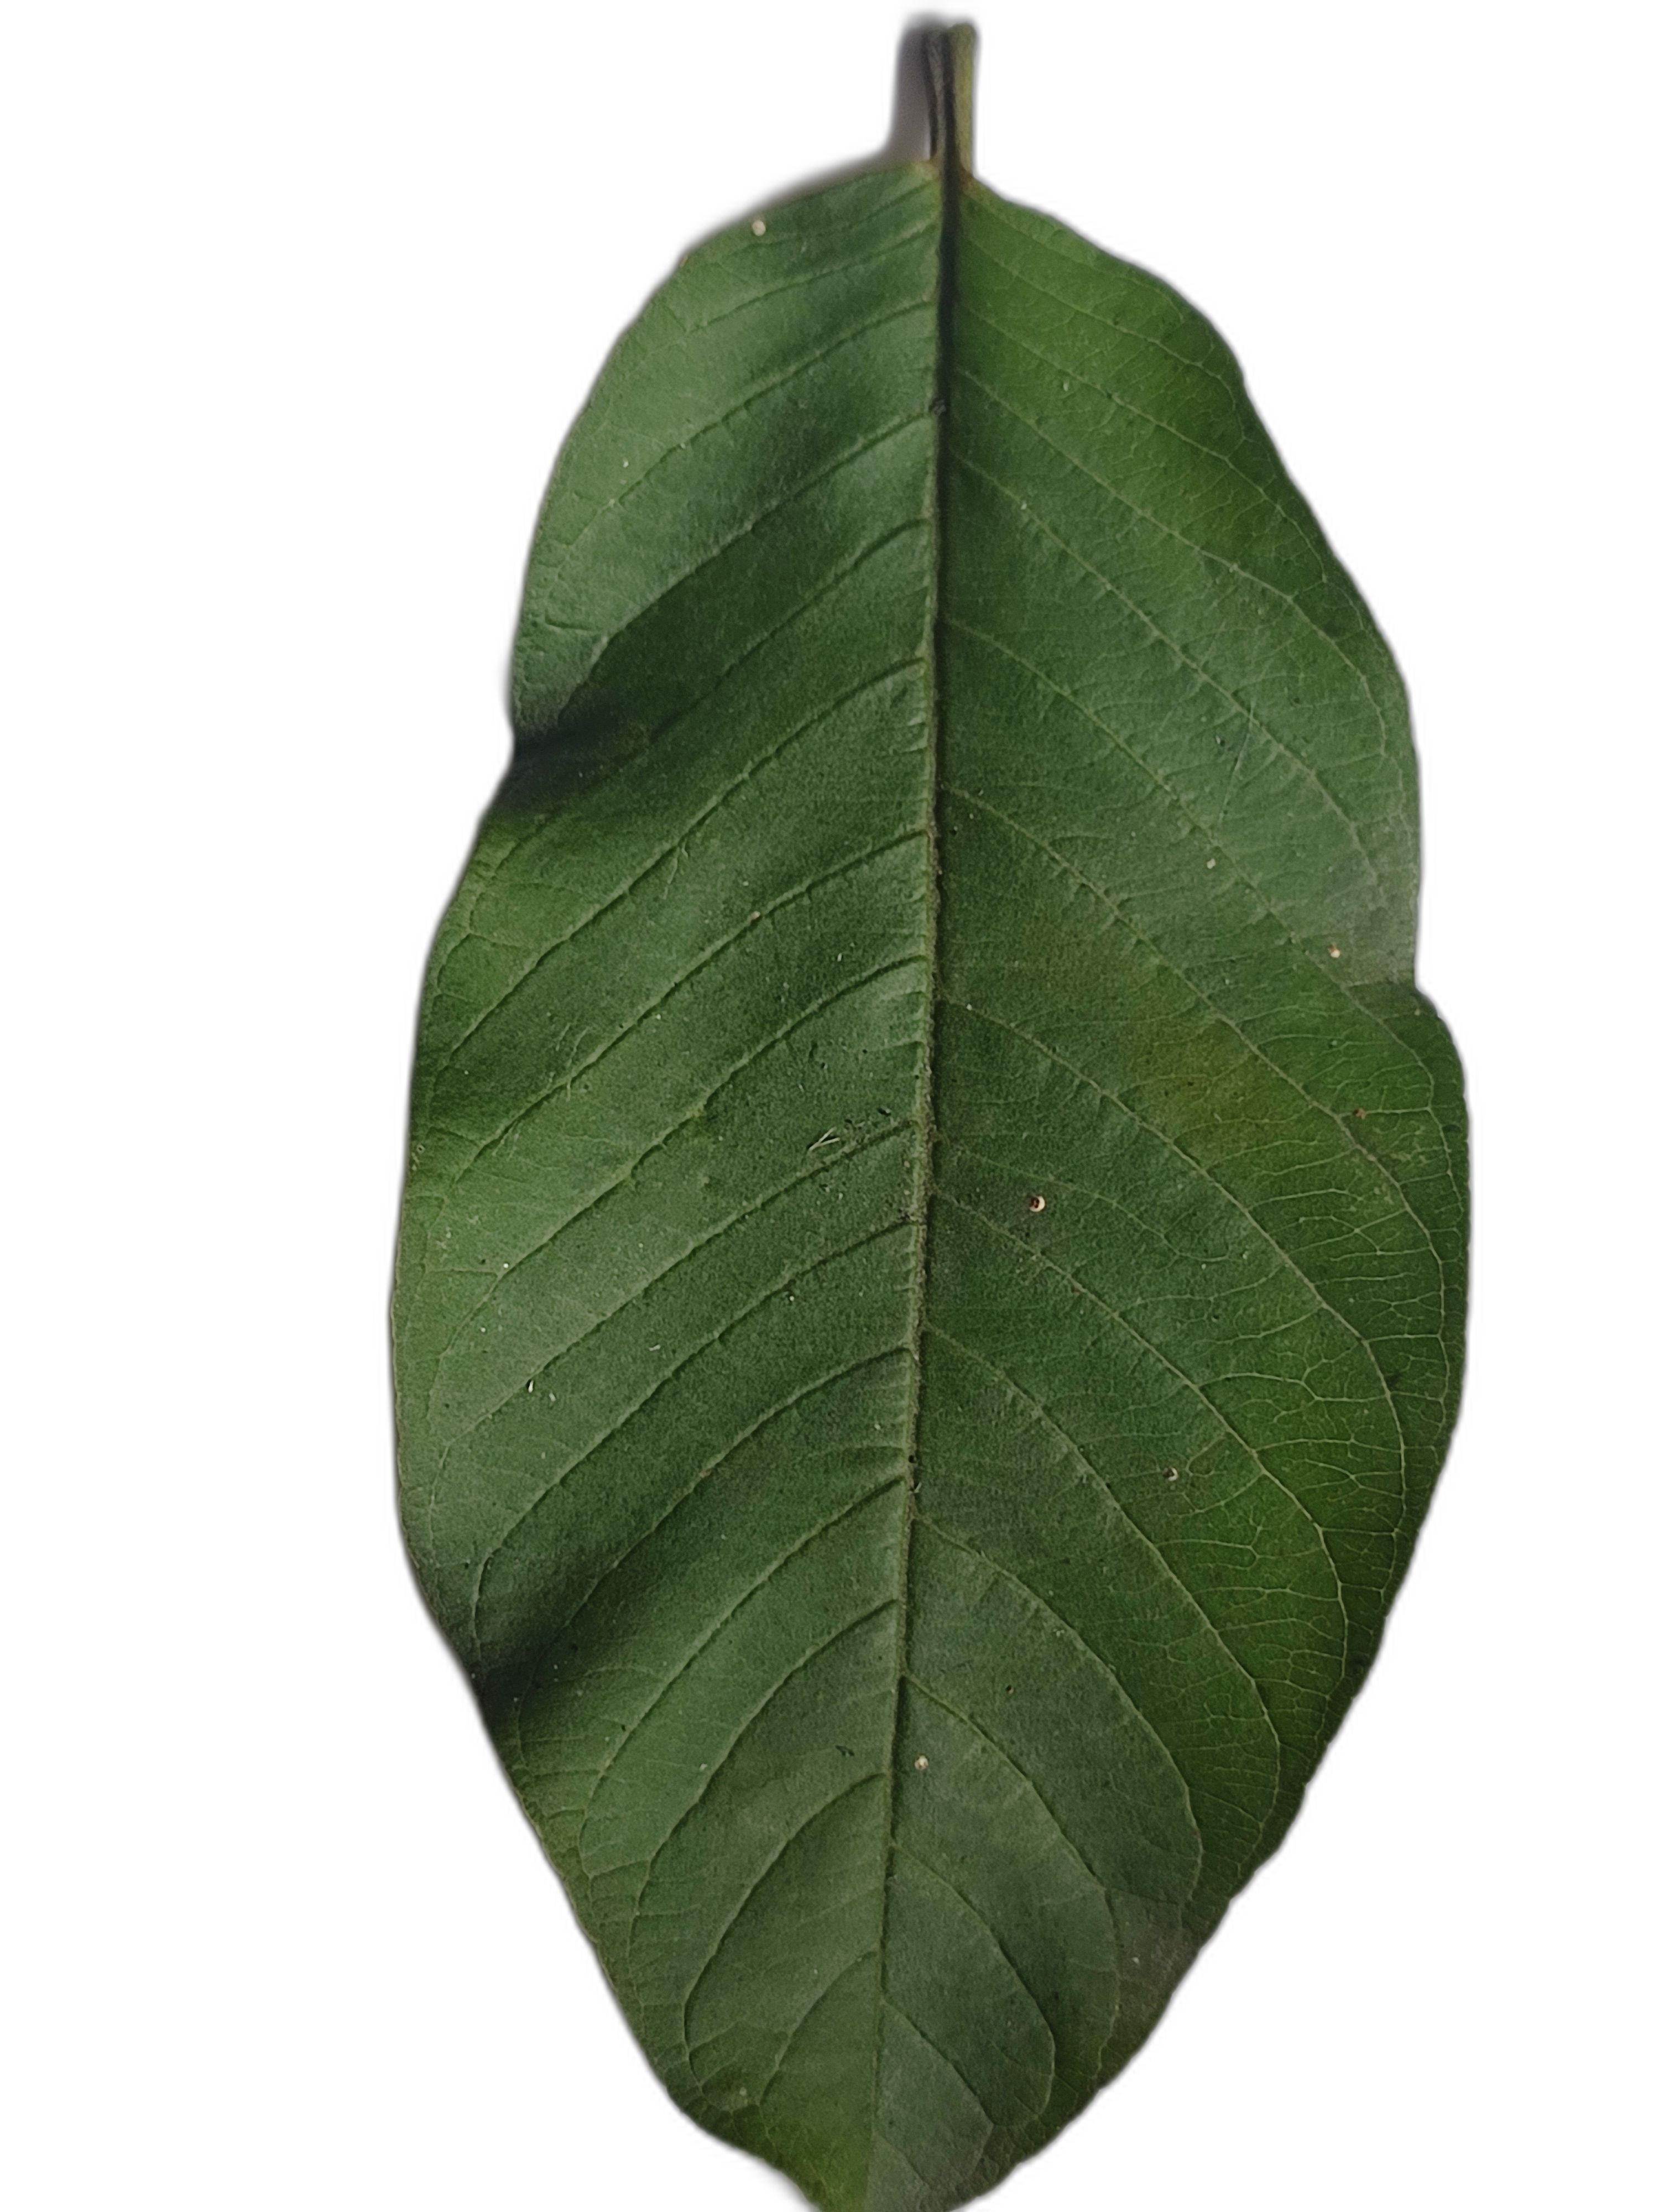
Plant part: leaf
Disease: Healthy